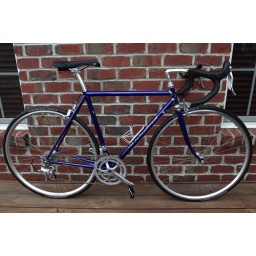
Custom Waterford RS-22 frame with polished stainless head lugs. Paint is cobalt blue over pace car blue.